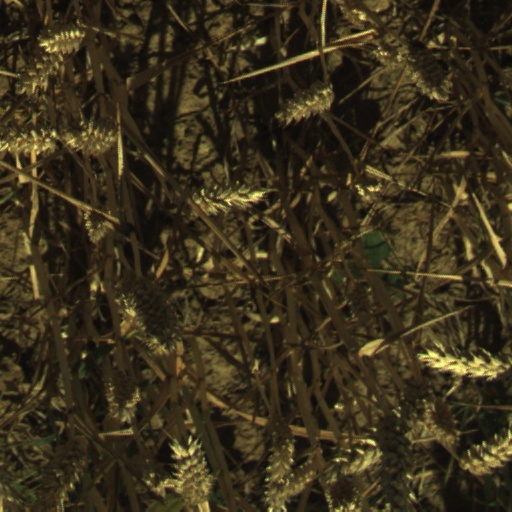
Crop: wheat